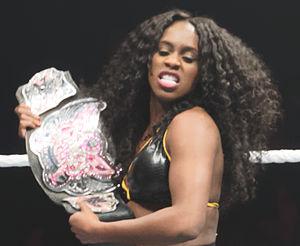
L’édition 2017 de Battleground est une manifestation de catch télédiffusée et visible uniquement en paiement à la séance. L'événement, produit par la World Wrestling Entertainment, a eu lieu le 23 juillet 2017 dans la salle omnisports Wells Fargo Center à Philadelphie, dans la Pennsylvanie. Il s'agit de la cinquième édition et derniére édition de Battleground, pay-per-view annuel exclusif à la division SmackDown. Jinder Mahal et Randy Orton sont les vedettes de l'affiche officielle.